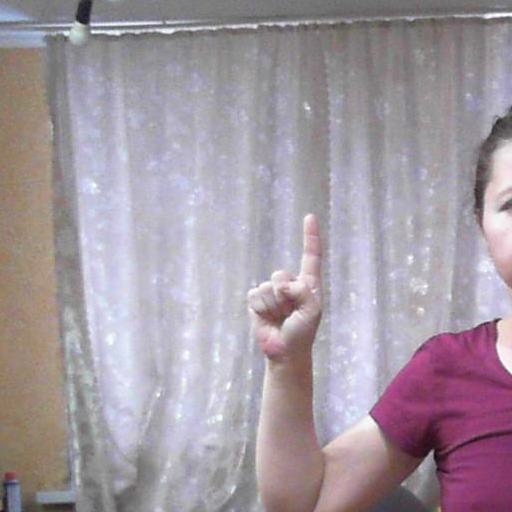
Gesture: one